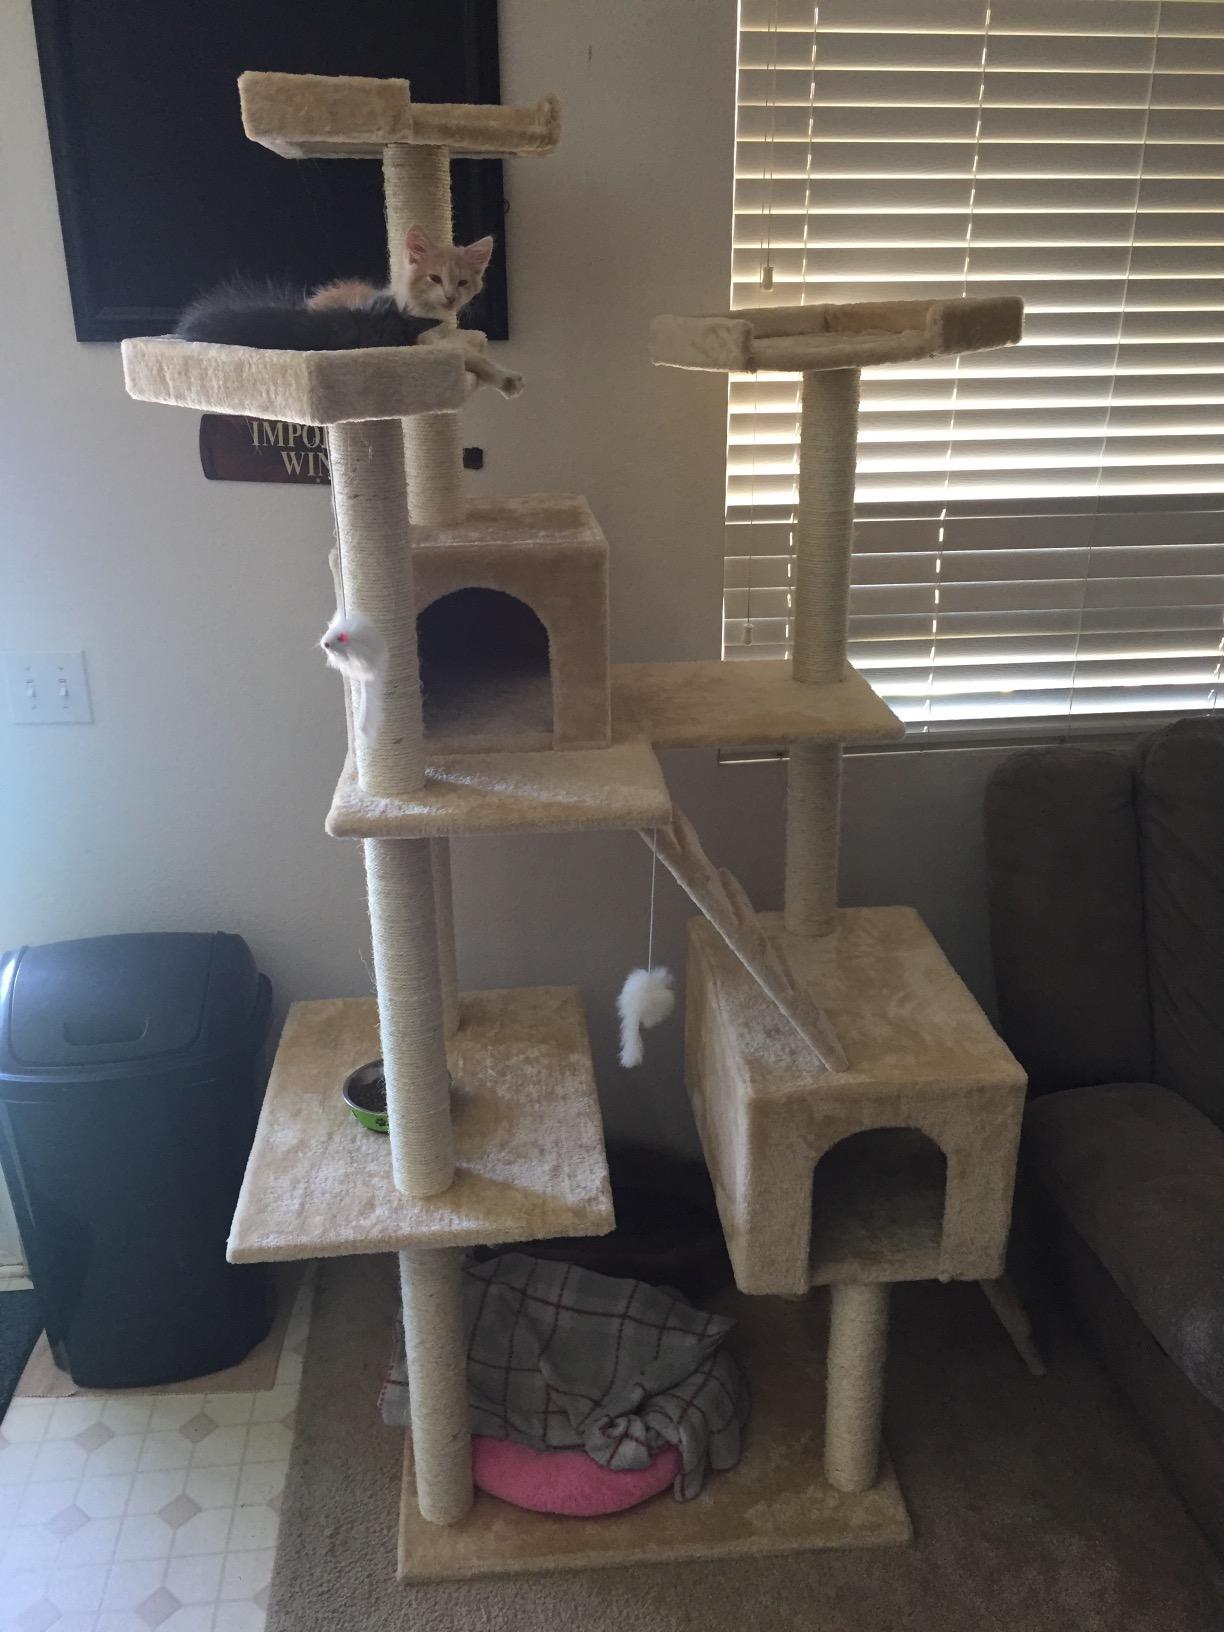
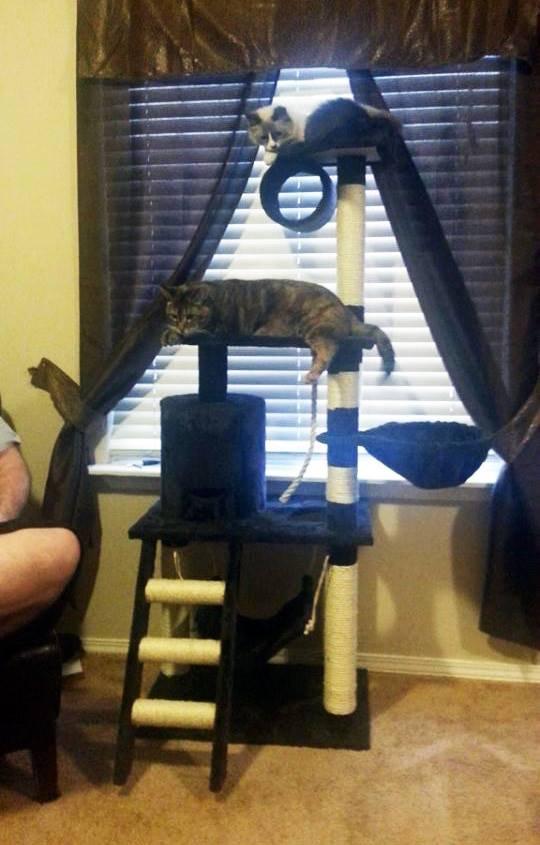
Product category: items_cat tree
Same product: no